Jess Hosking

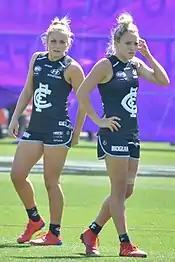
Jess (right) and Sarah Hosking with Carlton in 2019

Hosking was drafted by Carlton with the 78th selection in the 2016 AFL Women's draft. After missing the entire 2017 season due to an anterior cruciate ligament injury, she made her debut in the eight point win against at Ikon Park in the opening round of the 2018 season.